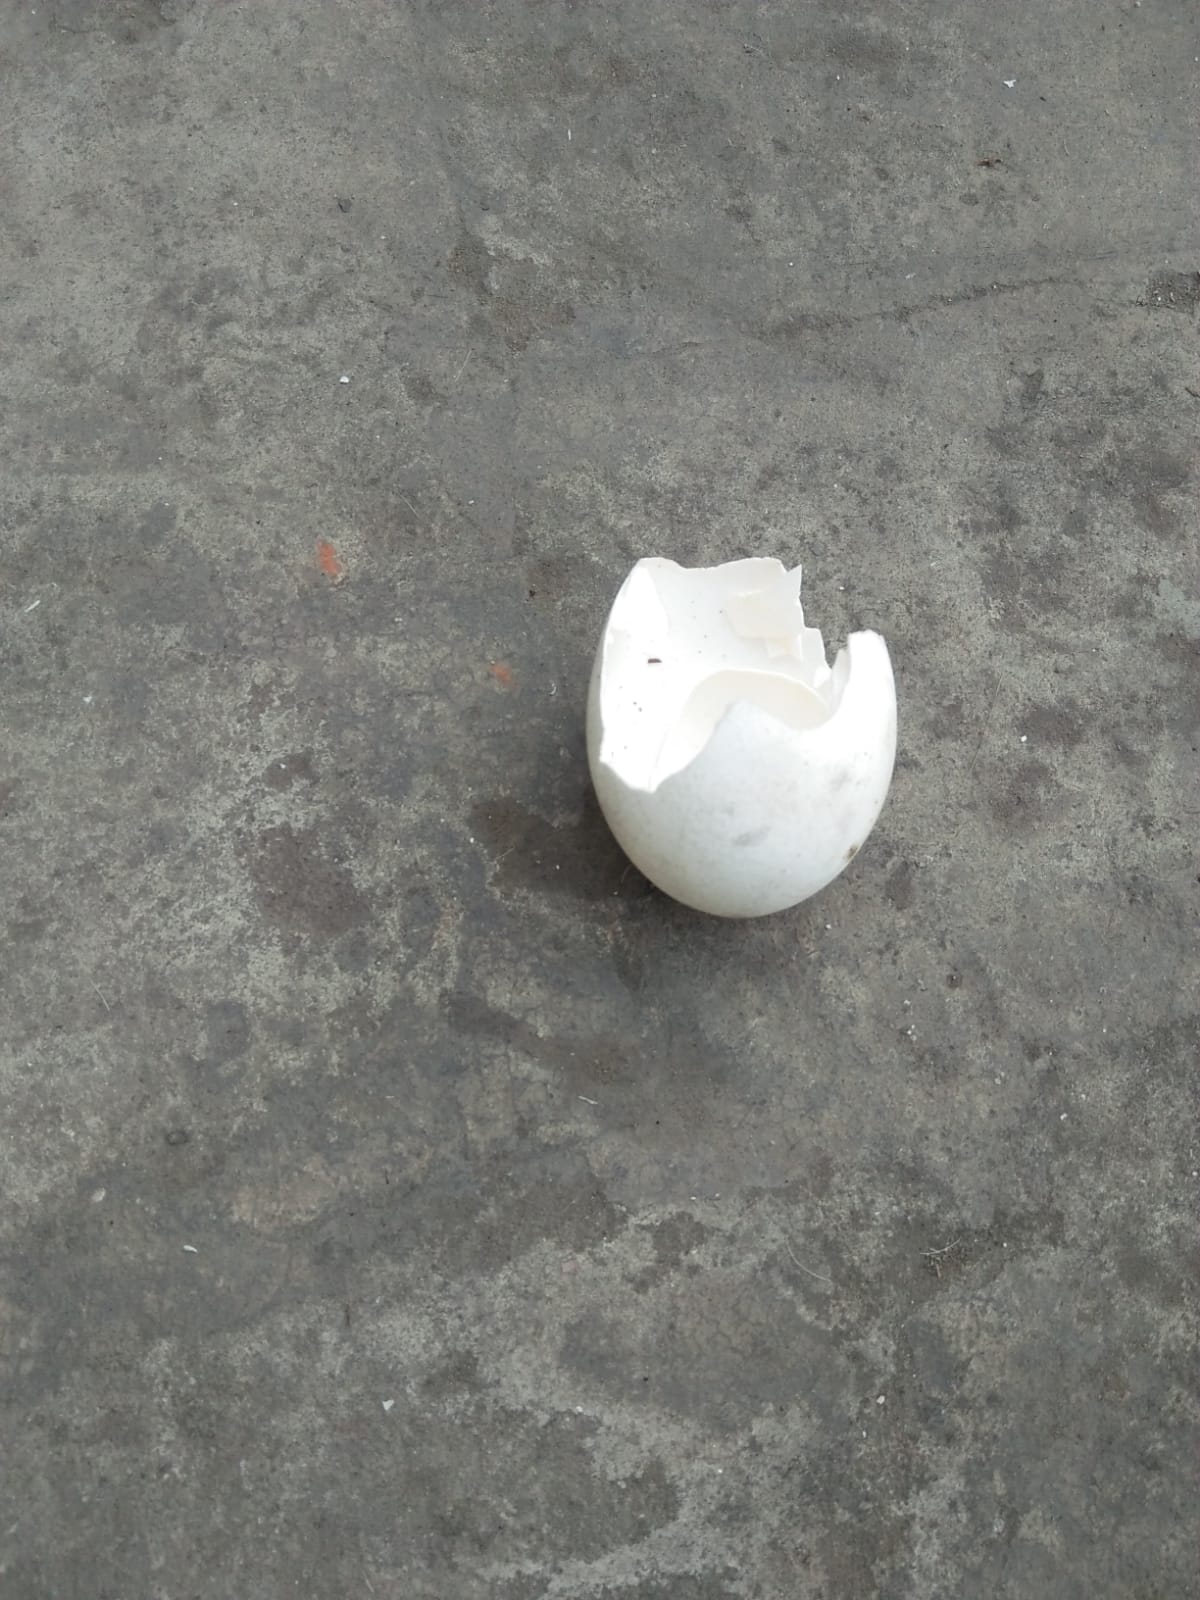
Label: eggshells